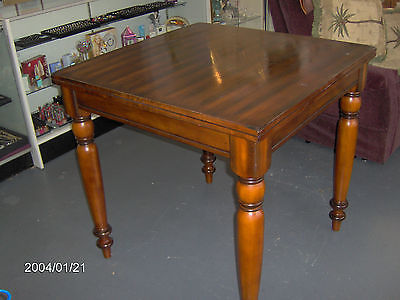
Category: table